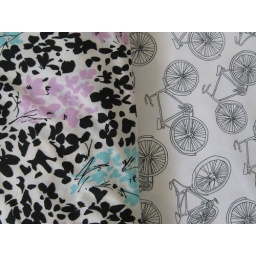
left: floral poly stretch fabric, light blue and purple flowers. right: bicycle print in black in white background, cotton